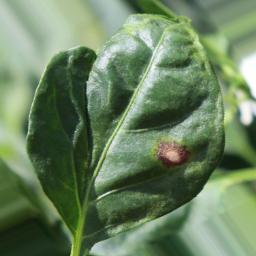
Label: cercospora